KARE (TV)

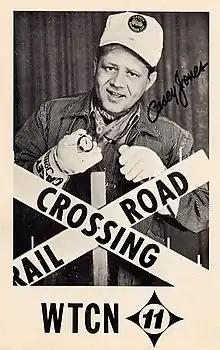
Roger Awsumb played Casey Jones on WTCN-TV's "Lunch with Casey" children's show for nearly two decades.

By the start of the 1960s, Time's relationship with ABC had become strained. "Variety" reported in March 1960 that station management was insisting on a protection clause, a guarantee that ABC would not go to KMSP-TV (channel 9), an independent station then owned by 20th Century Fox. KMSP was already carrying some ABC shows that were not seen on channel 11's schedule. Channel 11's fears were well-founded; in January 1961, ABC announced it would move its programs to KMSP effective April 16.